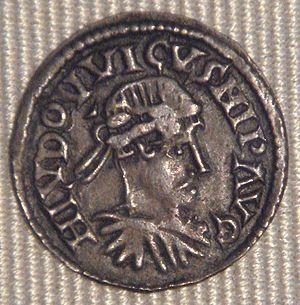
Denier de Louis le Pieux, Sens (818-823). Cabinet des Médailles, Paris.
Chronologie de l'économie